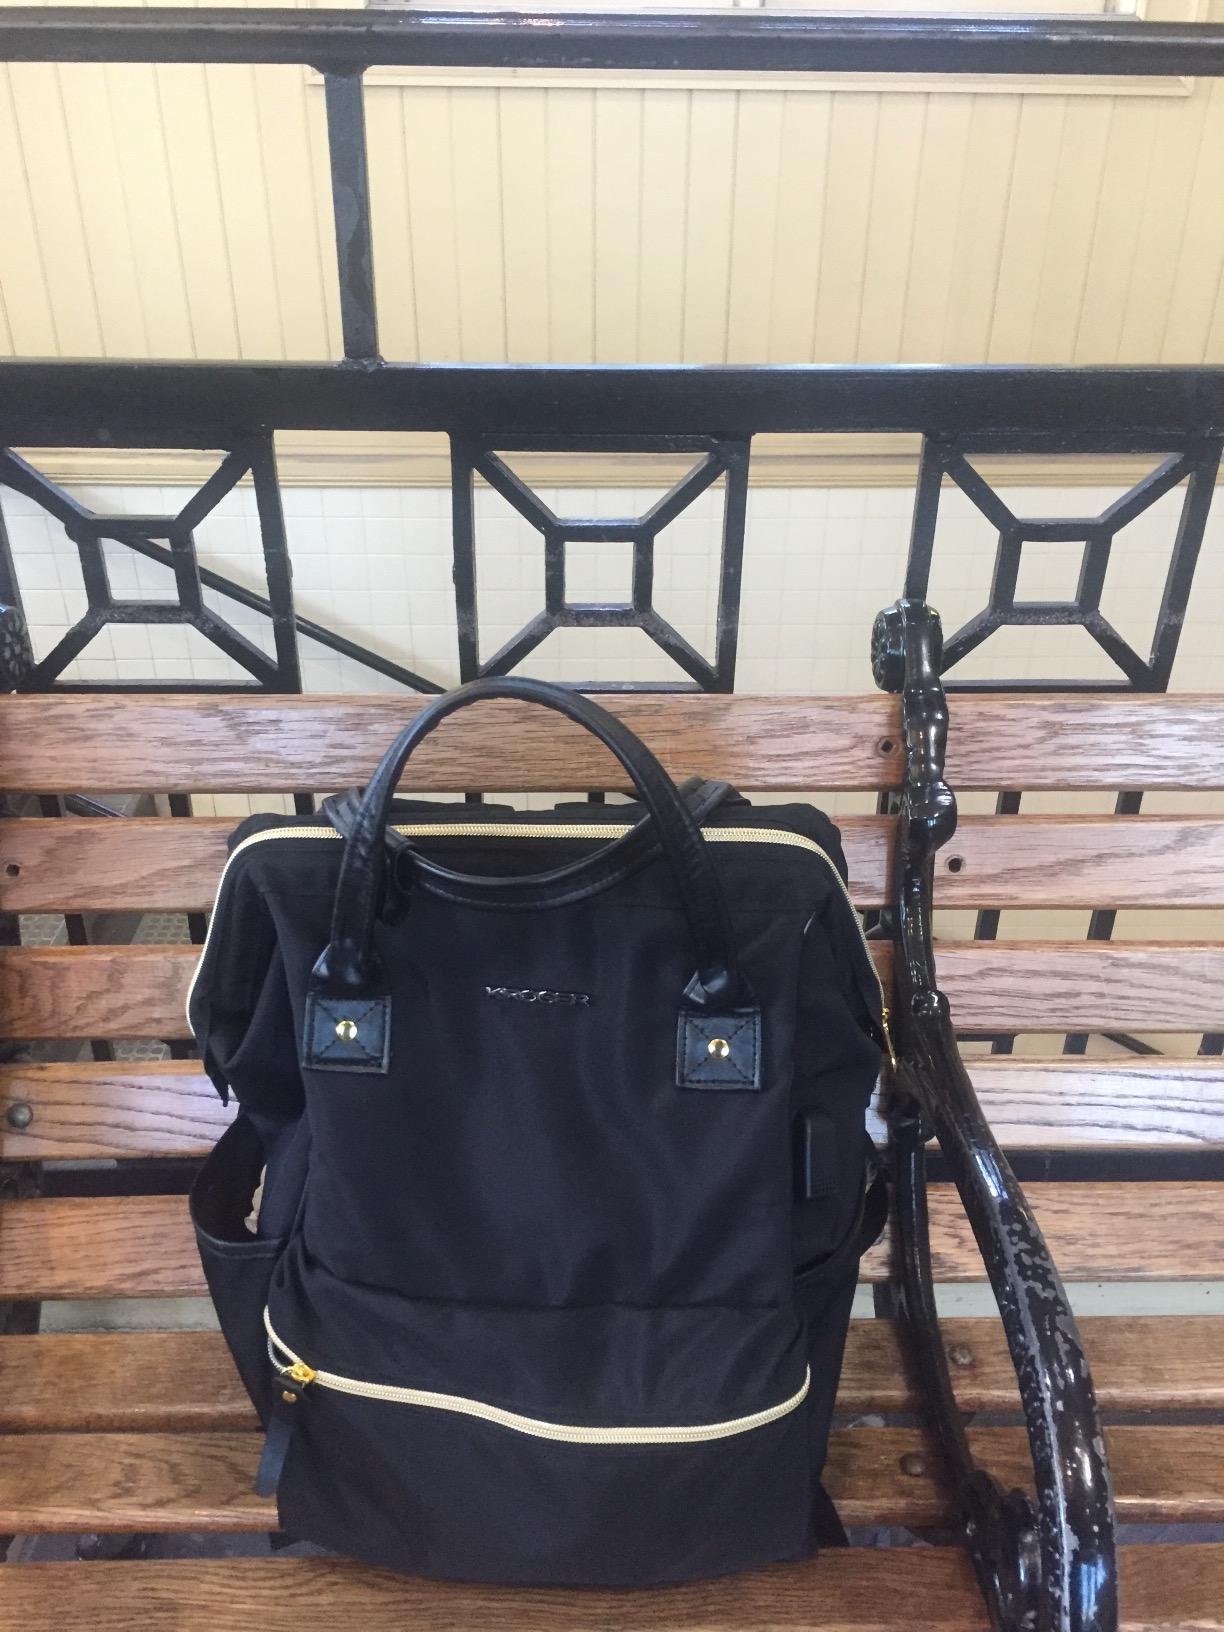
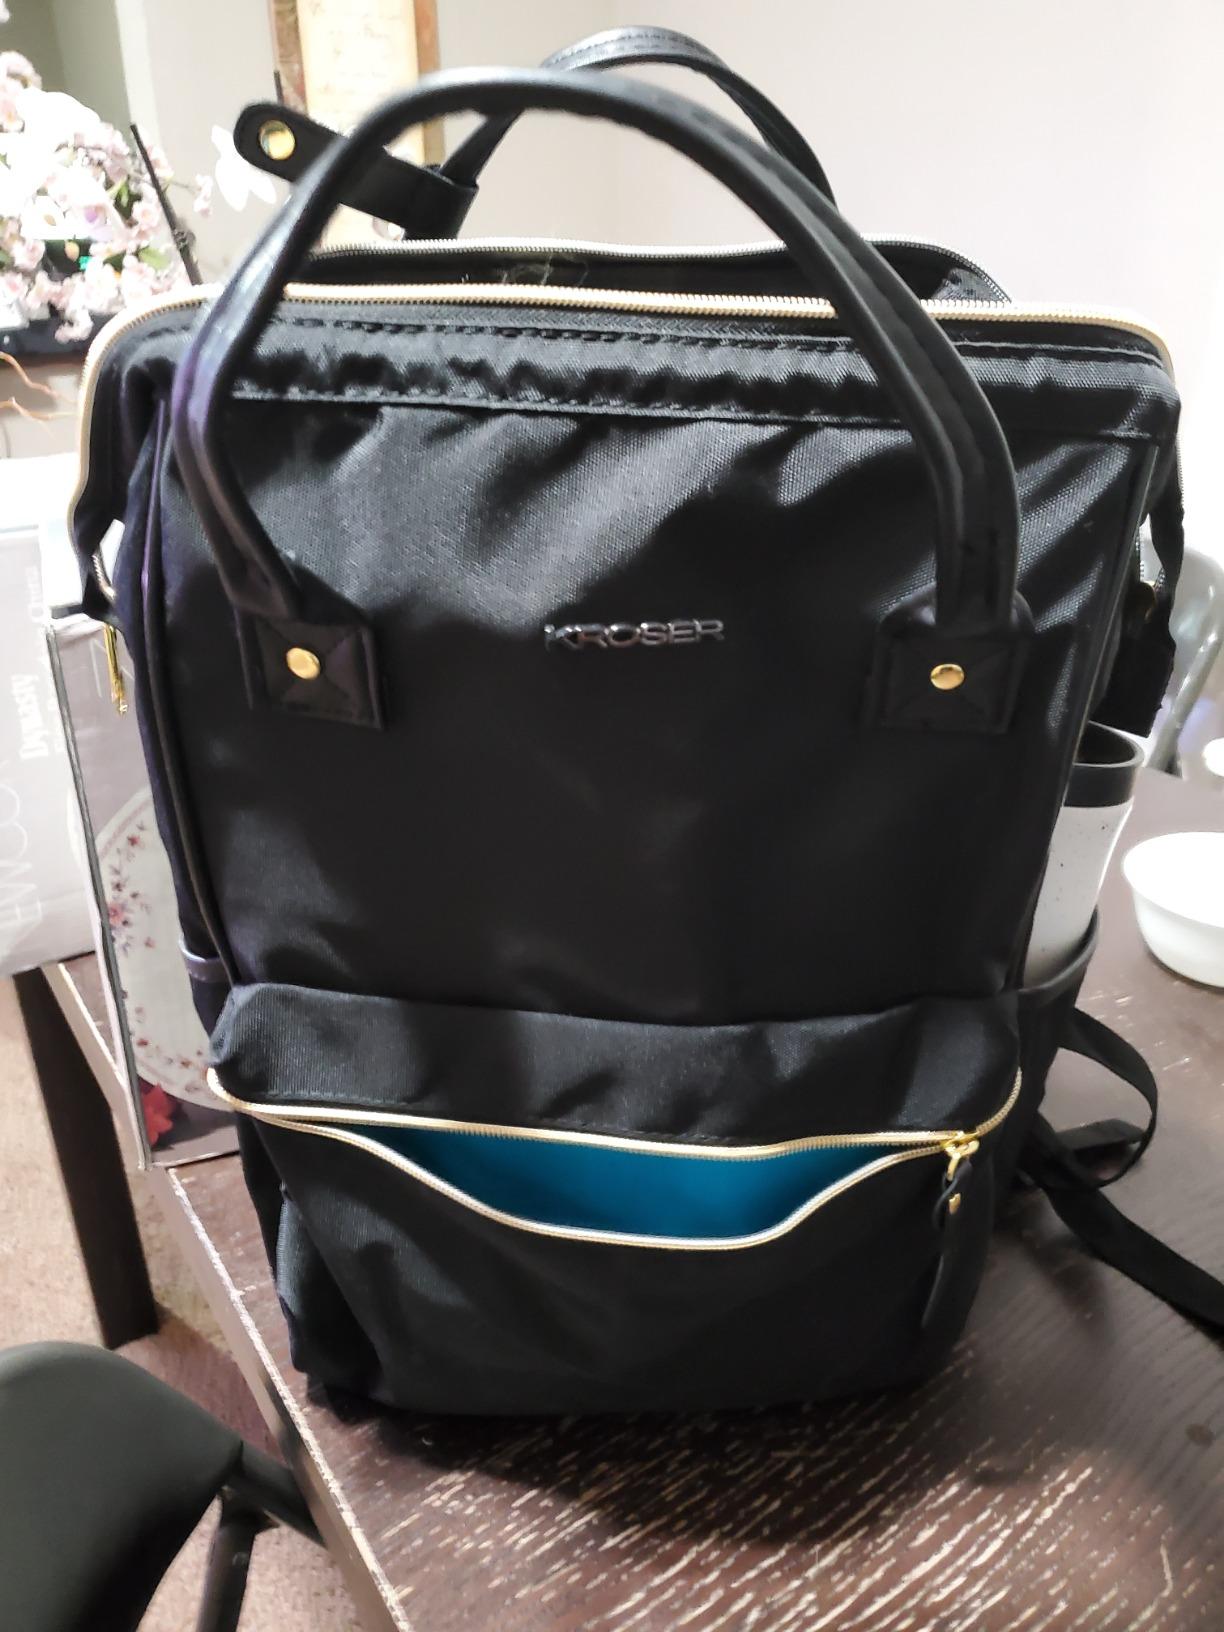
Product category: bag
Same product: yes